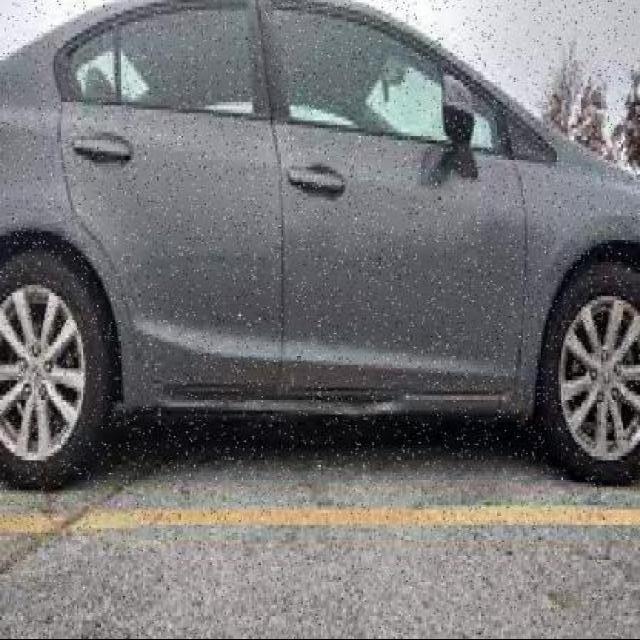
Aucun dommage détecté.
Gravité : aucun